History of Texas Tech Red Raiders football

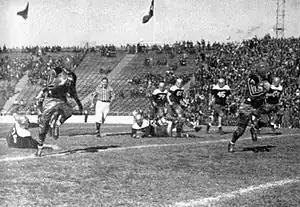
The 1939 Cotton Bowl Classic

Over his four years, Freeland coached the team, known at the time as the Matadors, to 21–10–6 before handing the reins to Grady Higginbotham. The freshman team was named the Picadors. Higgenbotham coached for one year, 1929, which saw only one win and two ties to seven losses. His winning percentage of .200 is the worst of any Texas Tech football coach. Pete W. Cawthon replaced Higginbotham in 1930 and led the team for the next eleven seasons. His winning percentage of .693 has not been surpassed at Texas Tech.